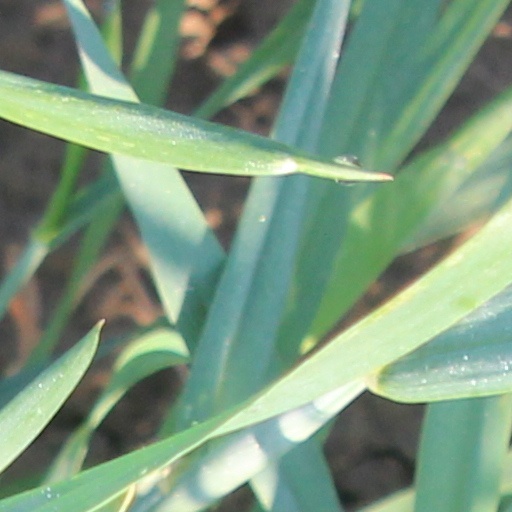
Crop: wheat